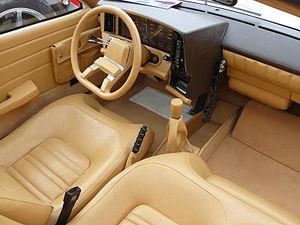
Reims 2012
Apparue en 1973, la Matra-Simca Bagheera est un modèle d'automobile française, fruit de la première collaboration entre Matra et Simca sous la marque Matra Simca. La Bagheera a été produite de 1973 à 1980 à 47 796 exemplaires.